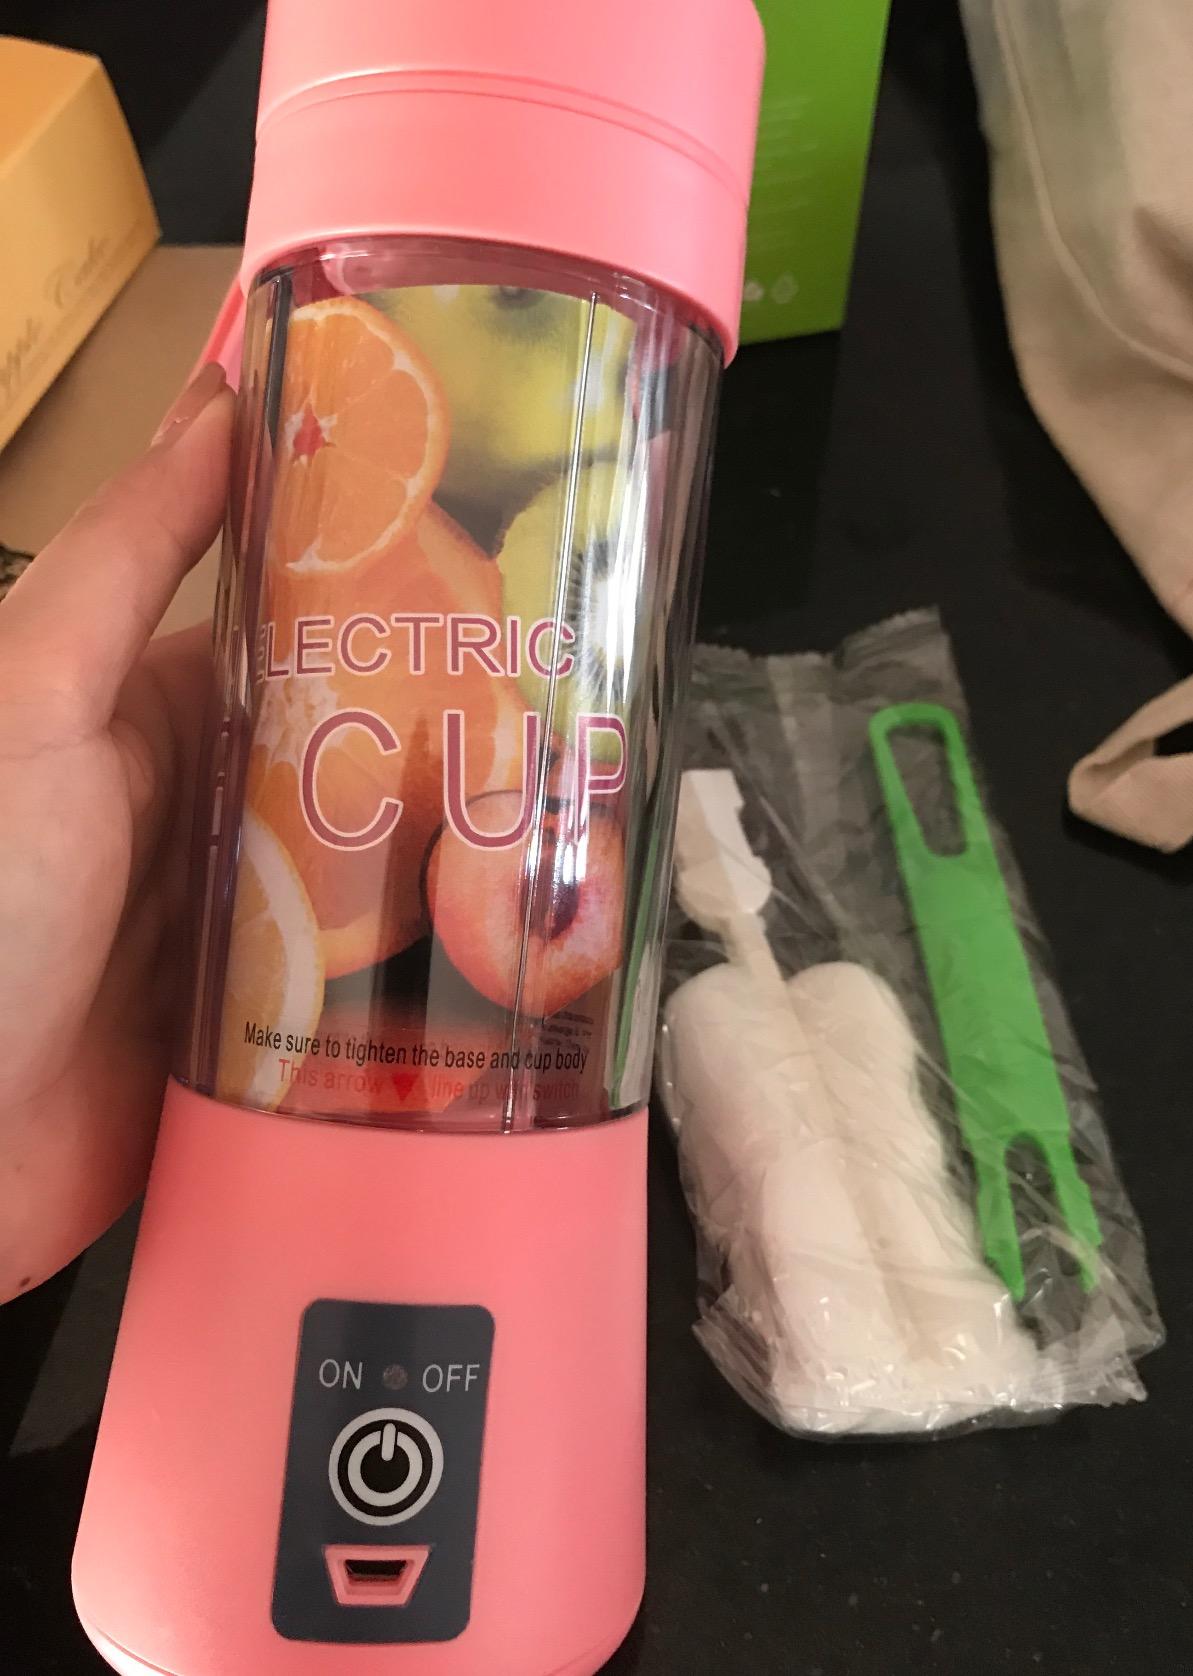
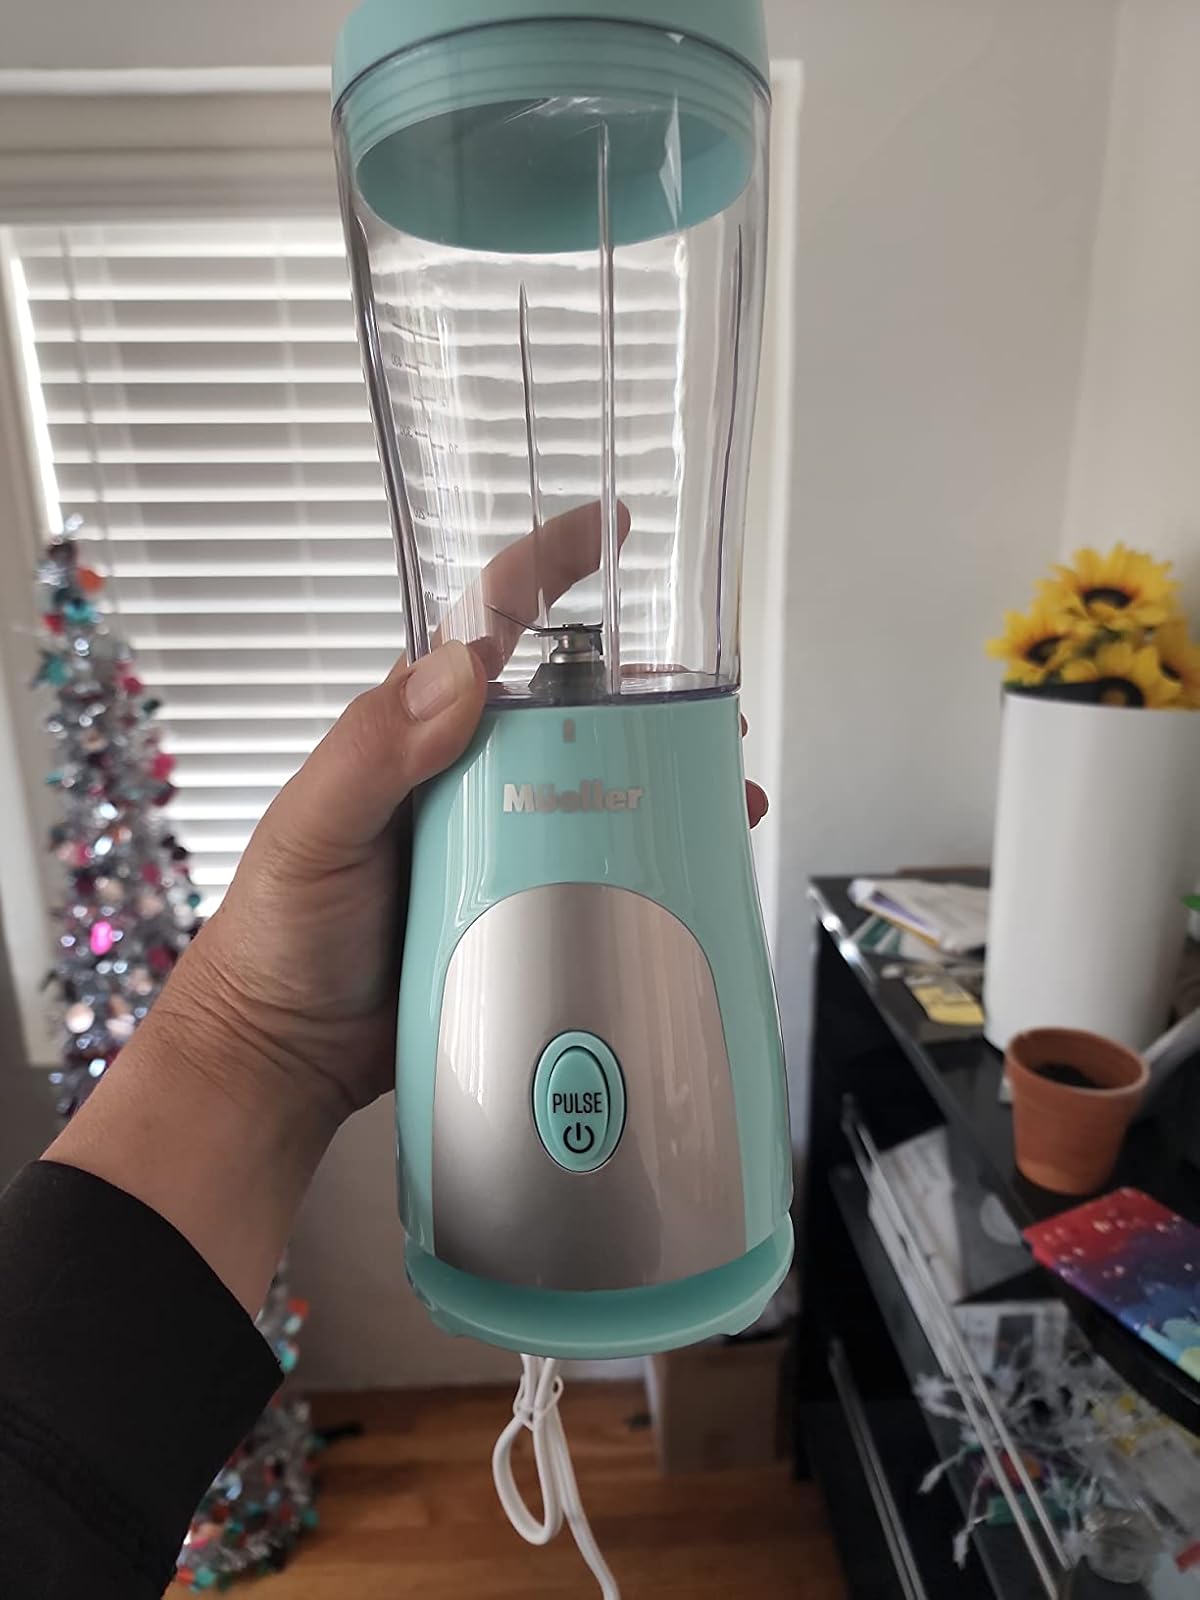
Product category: items_blender
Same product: no